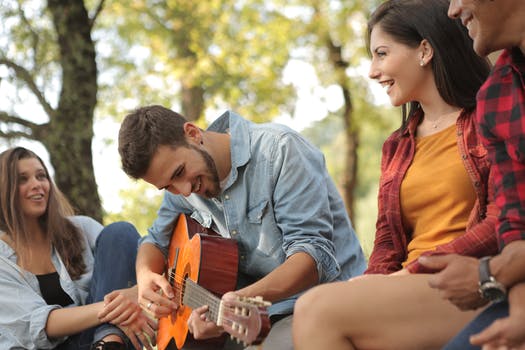
Label: No Watermark